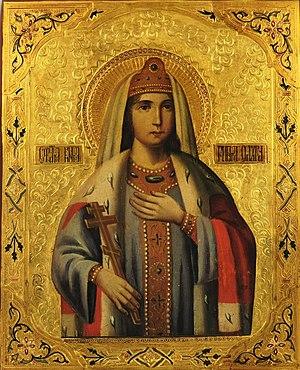
Cette page dresse une liste de personnalités mortes au cours de l'année 969 :